Elizabeth Kozlova

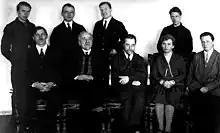
Kozlova (seated rightmost) with other Soviet ornithologists, 1924

Elizabeth was the daughter of Saint Petersburg physician Vladimir Pushkariov born in Krasnoye Selo. In 1910, at the age of 18, she was in Normandy where she impressed the famous Colonel Pyotr Kozlov, a well-known explorer 29 years her senior. A fan of the explorer Nikolai Przhevalsky, he was smitten by the explorer in her and he divorced his wife Nadezhda Stepanovna Kamynina (married 1891) and married Elizabeth in 1912. The couple lived in Smolny Prospect 6 and began to travel widely together. From 1923–1926 she took part as the professional ornithologist in an expedition, organised by the Russian Geographical Society and led by her husband, to Mongolia. She returned to Mongolia in 1929 and 1930 to collect and to conduct further bird studies, her research resulting in the publication in 1930 of "Birds of South-western Transbaikalia, Northern Mongolia and the Central Gobi", for which she was awarded the Geographical Society's Silver Medal.